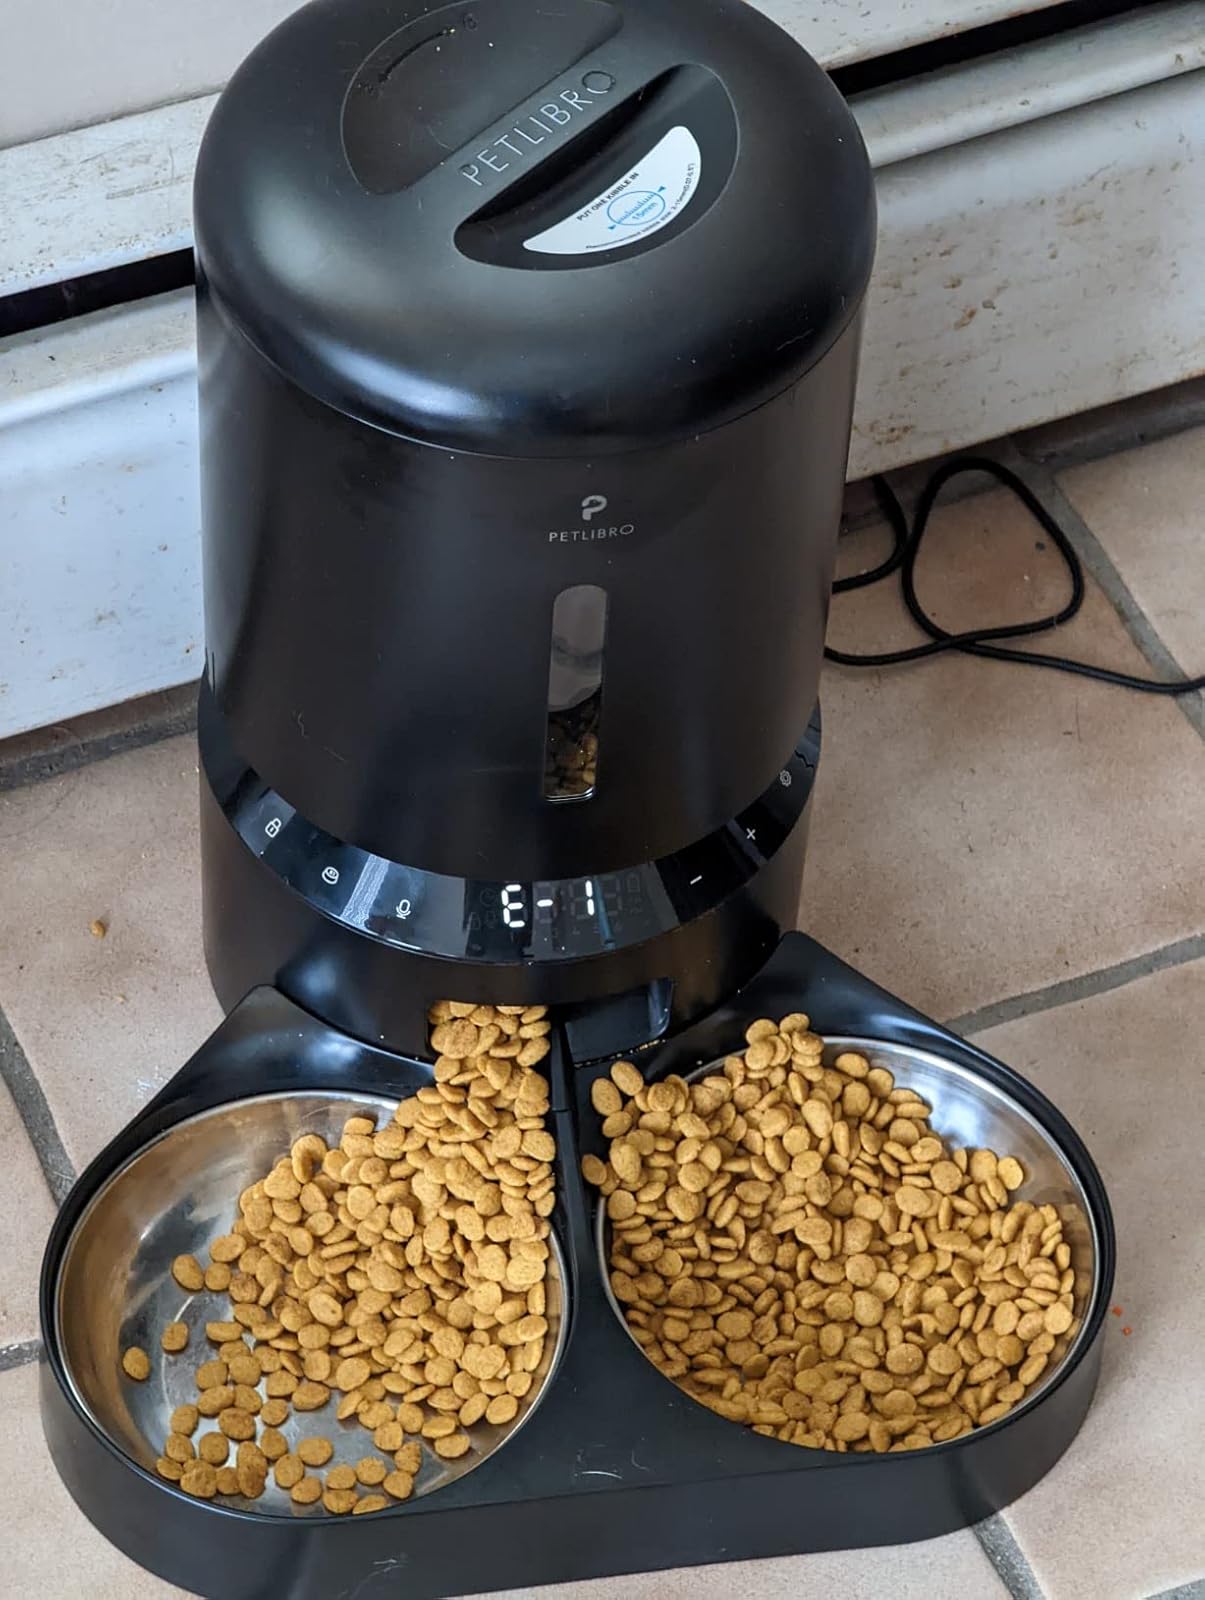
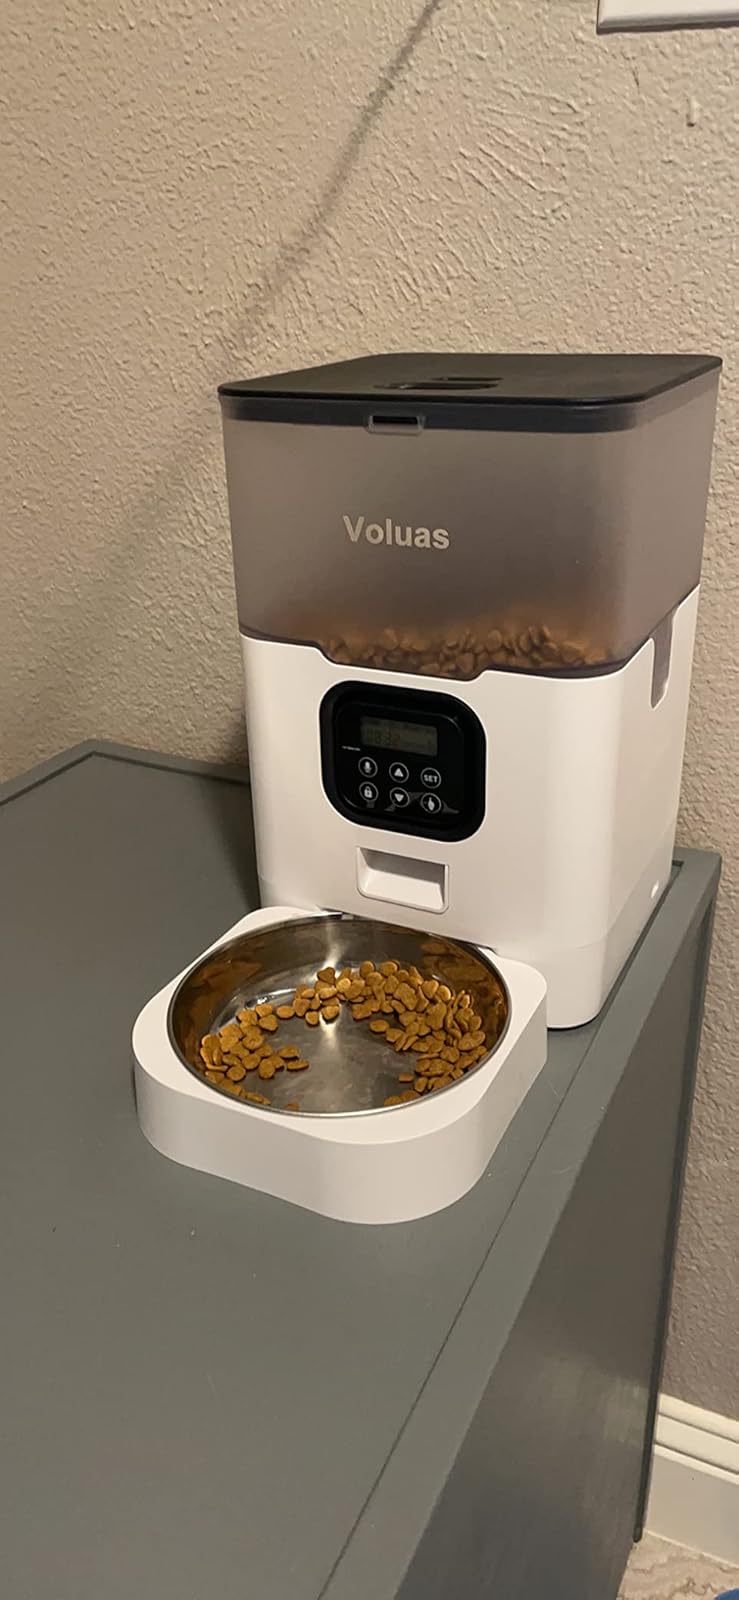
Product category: items_feeder
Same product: no